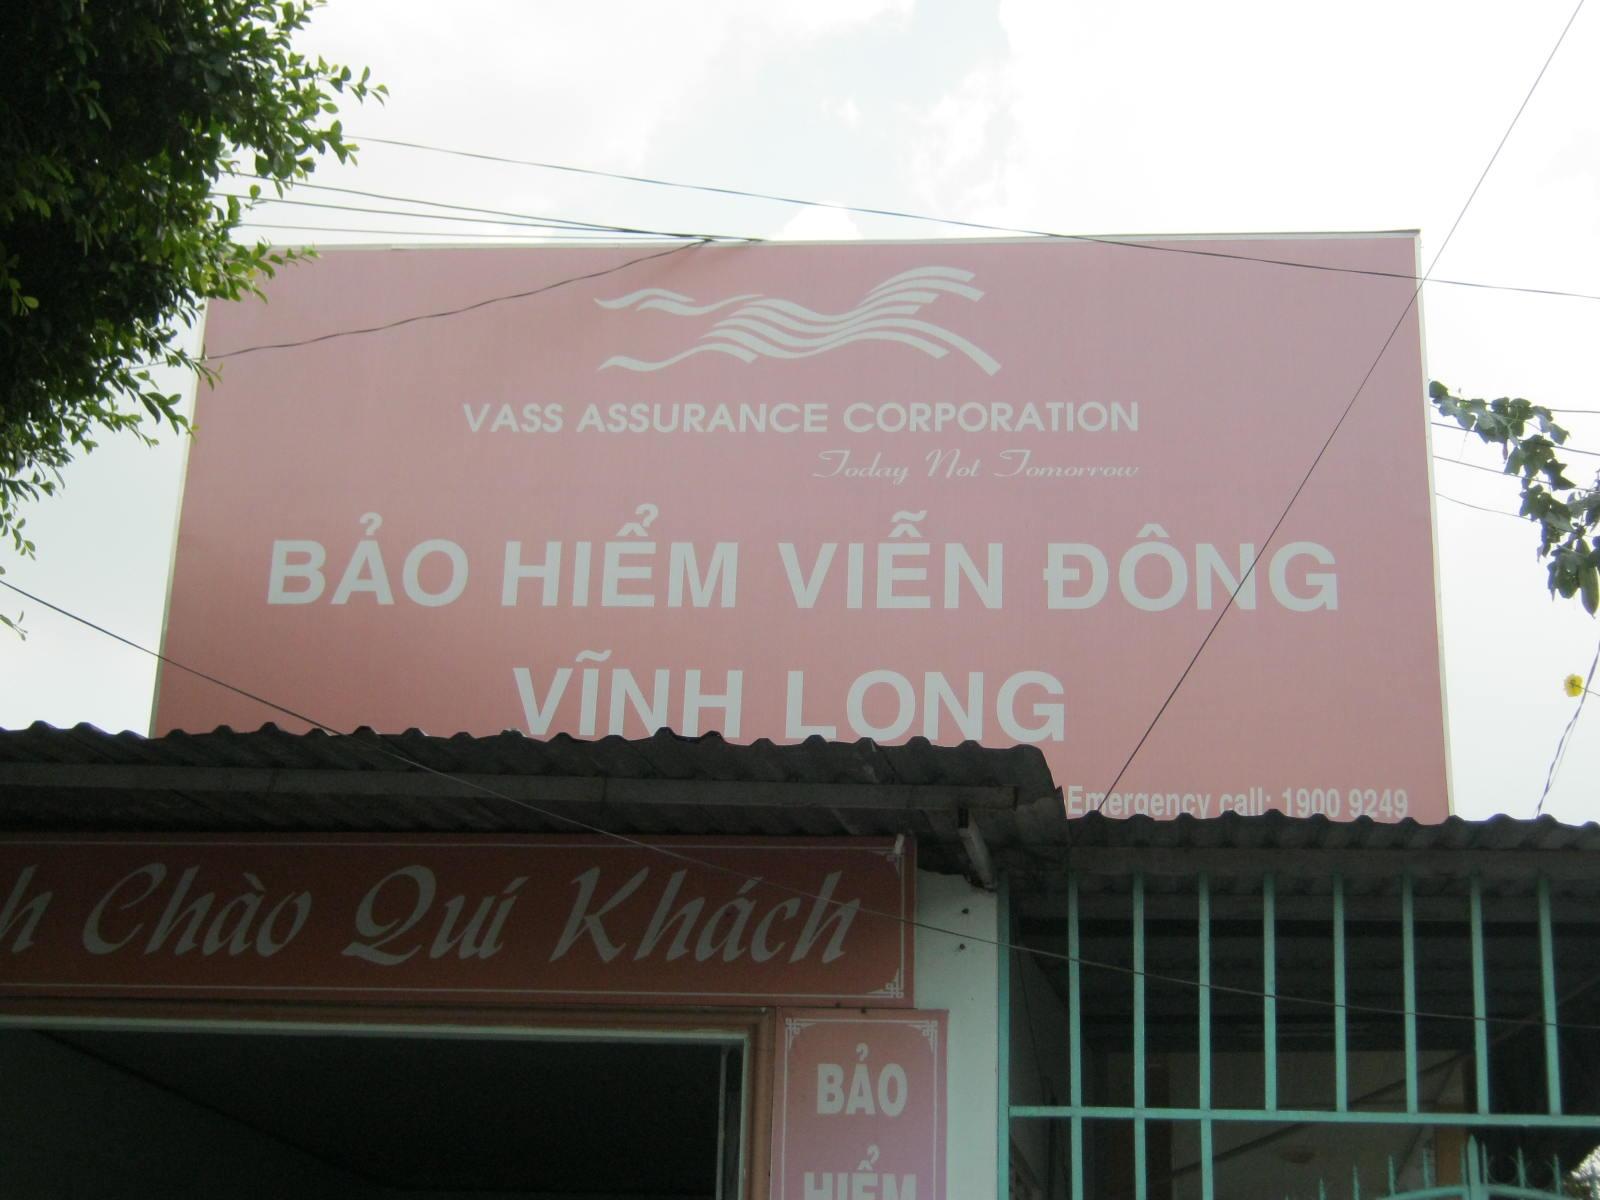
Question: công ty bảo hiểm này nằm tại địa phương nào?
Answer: công ty bảo hiểm này nằm tại vĩnh long